Tampa Bay Lightning

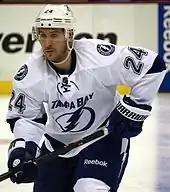
Ryan Callahan during his first month with the Lightning. Callahan was acquired by the team in a trade that sent Martin St. Louis to the New York Rangers.

In the 2011 playoffs, Tampa Bay played the Pittsburgh Penguins in the conference quarterfinals who finished the season as the fourth seed in the Eastern Confernence. After losing game 4 at home in the second overtime period, they fell behind in the series one game to three. However, the Lightning went on to win the next three games, including a 1–0 game 7 win on the road, taking their first playoff series since winning the Stanley Cup against the Calgary Flames in 2004. In the conference semifinals, the Lightning swept the top-seeded Washington Capitals. Tampa Bay played the Boston Bruins in the conference finals. In game 4 of the series, the Lightning trailed 3–0 at the end of the first period. When Dwayne Roloson was pulled for Mike Smith, the Bruins failed to score again, and the Lightning tied the game in the second period by scoring three goals in 3:58, going on to win the game 5–3 and tying the series at two games apiece. The series went the full seven games, though the Lightning were eliminated by a single goal, as they lost game 7 (0–1) to lose the series to the eventual Stanley Cup champion and third-seeded Bruins in seven games, one win short from reaching the Stanley Cup Finals.